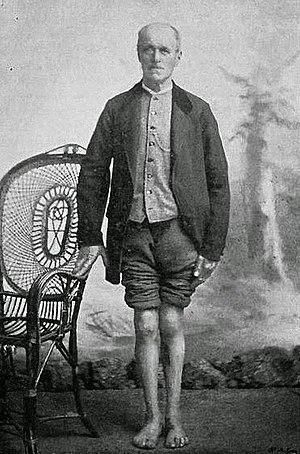
Pieter De Rudder, en français Pierre De Rudder, était un ouvrier agricole, né à Jabbeke le 2 juillet 1822, mort le 22 mars 1898. Sa guérison d'une fracture de jambe est un des plus célèbres « miracles de Lourdes » reconnus, bien qu'elle ne soit pas censée avoir eu lieu à Lourdes même, mais dans un sanctuaire de Notre-Dame de Lourdes, à Oostakker, près de Gand.